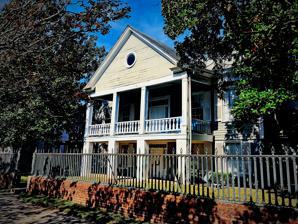
Building: McCord House
Country: United States of America
Year built: 1849
Historic house in South Carolina, United States United States historic place McCord House U.S. National Register of Historic Places Show map of South Carolina Show map of the United States Location 1431 Pendleton St., Columbia, South Carolina Coordinates 33°59′59″N 81°1′41″W / 33.99972°N 81.02806°W / 33.99972; -81.02806 Area 0.2 acres (0.081 ha) Built 1849 ( 1849 ) Architectural style Greek Revival MPS Columbia MRA NRHP reference No. 79003357 Added to NRHP March 2, 1979 McCord House , also known as the McCord-Oxner House, is a historic home located at Columbia, South Carolina . It was built in 1849, and is a 1½-story clapboard Greek Revival style cottage, with additions made in the 1850s. It sits on a stuccoed raised basement. The front facade features a one-story portico supported by four stuccoed piers. It was built by David James McCord (1797–1855), a planter, lawyer, and editor, and his wife Louisa Susannah Cheves McCord , a noted author of political and economic essays, poetry, and drama. In 1865, the McCord House became the headquarters of General Oliver O. Howard , who was General William Tecumseh Sherman ’s second in command. It was added to the National Register of Historic Places in 1979. The house is currently owned by Henry McMaster , the incumbent Governor of South Carolina , who purchased the property in May 2016. References